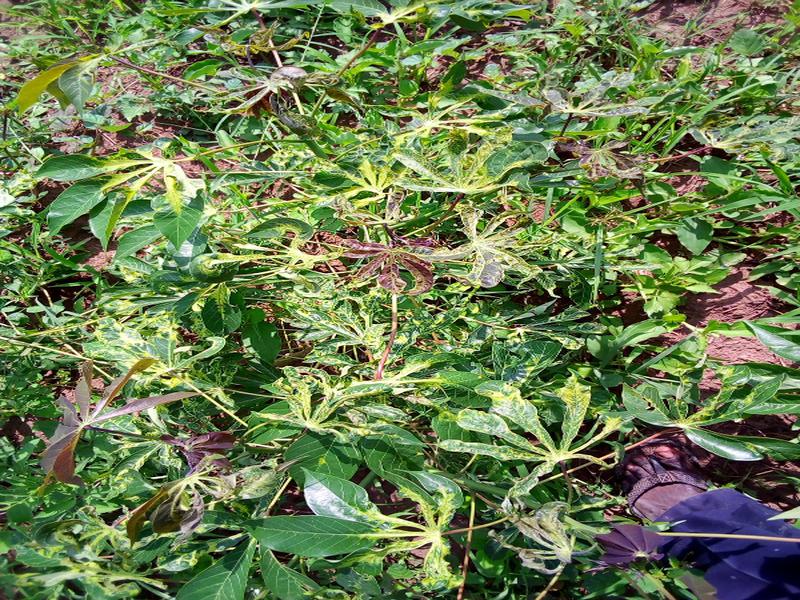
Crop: cassava
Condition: mosaic_disease